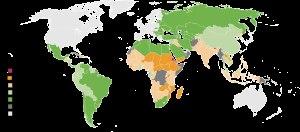
L'Indice de la faim dans le monde est un outil statistique multidimensionnel utilisé pour décrire l'état de la faim dans les différents pays du monde.